Una abuela virgen

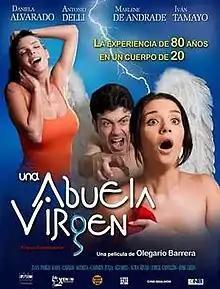

Una abuela virgen is a 2007 Venezuelan comedy film created by Olegario Barrera based on the Venezuelan play "Rock para una abuela virgen" by Rodolfo Santana. The film is stars Daniela Alvarado as the titular character, along to Marlene de Andrade, Antonio Delli, Iván Tamayo, and Juan Pablo Raba. The plot revolves around Mónica, the granddaughter of Antonieta García, a woman who lives suffers from mistreatment and humiliation by her lover Carlos, after an argument, Carlos dies and Mónica desperate and distraught wants her grandmother to come back to life. And thanks to Alirio Guaramato, a trumpet player, on a stormy night, while Mónica made her wish, Alirio's music makes Antonieta revive.